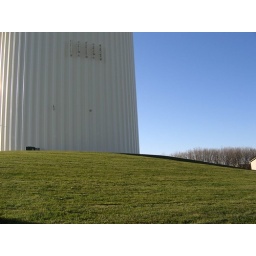
water tower in my old neighborhood